Religion in Karachi

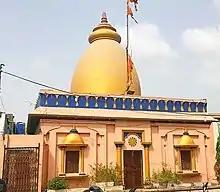
Darya Lal Mandir

Till by the end of 16the century Karachi was a small fishing village of Sindhi and Balochi people when Hindu merchants from Thatta established a trading port there in the early 18th century. When the British seized control of the offshore, strategically located island of Manora in 1839, Karachi had about 10,000 inhabitants. Thereafter, authorities of the British Raj embarked on a large-scale modernisation of the city in the 19th century with the intention of establishing a major and modern port which could serve as a gateway to Punjab, the western parts of British India, and Afghanistan.